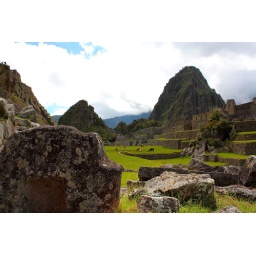
andean cross in rock